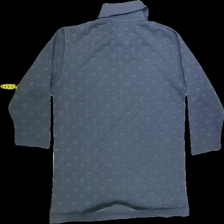
View: back
Type: T-shirt
Category: Ladies
Brand: Not Applicable
Colors: Grey
Material: 100%polyester
Pattern: Dots
Cut: Regular, Collar
Season: All
Trend: No trend
Stains: No
Price range: 50-100
Recommended usage: Reuse